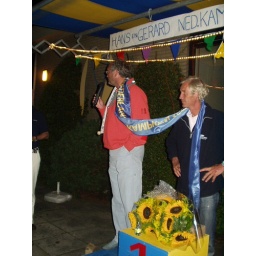
Het Nederlands Kampioenschap 16m2 in Sneek. Het werd gewonnen door Hans en Gerard van Drunen.